Intertidal ecology

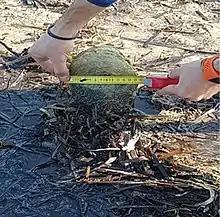
A specimen of the shell "Pinna nobilis" exposed by low tide

Because intertidal organisms endure regular periods of immersion and emersion, they essentially live both underwater and on land and must be adapted to a large range of climatic conditions. The intensity of climate stressors varies with relative tide height because organisms living in areas with higher tide heights are emersed for longer periods than those living in areas with lower tide heights. This gradient of climate with tide height leads to patterns of intertidal zonation, with high intertidal species being more adapted to emersion stresses than low intertidal species. These adaptations may be behavioral (i.e. movements or actions), morphological (i.e. characteristics of external body structure), or physiological (i.e. internal functions of cells and organs). In addition, such adaptations generally cost the organism in terms of energy (e.g. to move or to grow certain structures), leading to trade-offs (i.e. spending more energy on deterring predators leaves less energy for other functions like reproduction).